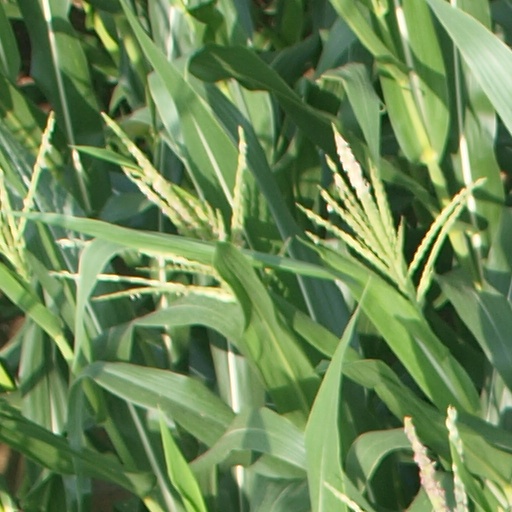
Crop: maize; corn